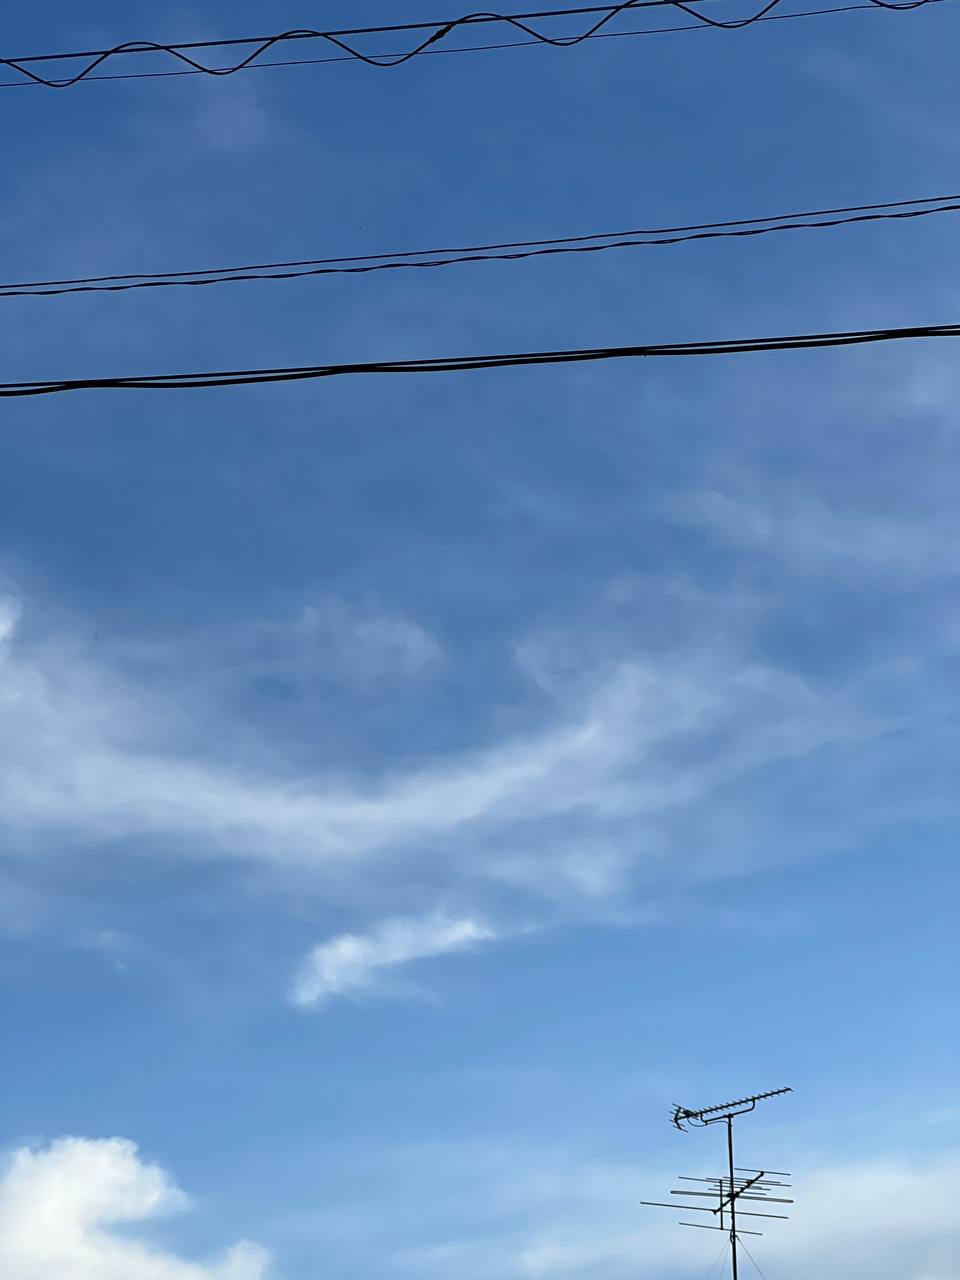
Cloud type: Cirrus